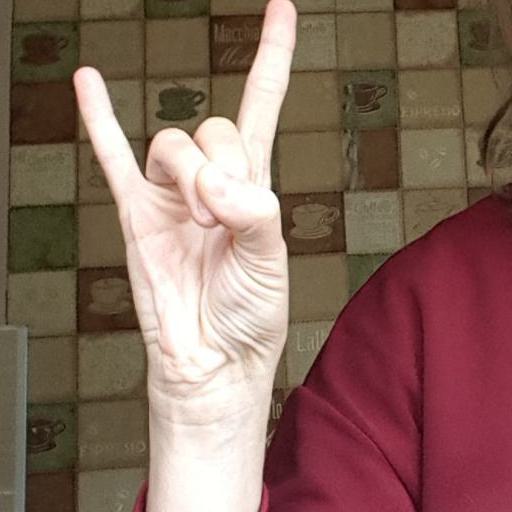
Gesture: rock